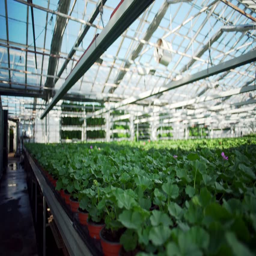
fresh herbs growing in pots , in a greenhouse